Memphis Grizzlies

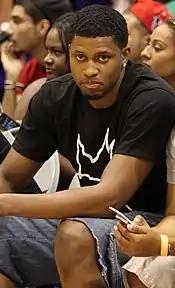
Rudy Gay played for the Grizzlies from 2006 to 2013.

Going into the 2010–11 season the Grizzlies celebrated the tenth year of basketball in Memphis. The season started with tremendous enthusiasm by the fan base in the Memphis area. Although the Grizzlies and their fans were celebrating the tenth season, the Grizzlies were also cheering for the eighth spot in the Western Conference playoffs. They finished with a 46–36 record. The Grizzlies found their way back into the post-season for the first time in five years in the 2010–11 season after a 101–96 home victory over the Sacramento Kings on April 8, 2011. While in the playoff hunt in February 2011, the Grizzlies traded Hasheem Thabeet, DeMarre Carroll, and a protected future first-round pick to the Houston Rockets for Shane Battier, and Ishmael Smith.